Italy–Malta relations

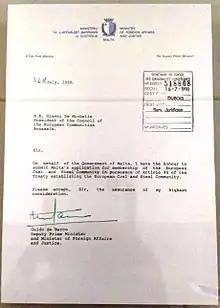
Letter of application for membership of the European Economic Community by Malta, 1990. Sent from the Maltese foreign affairs minister Guido de Marco to the Italian foreign affairs ministers Gianni De Michelis, at the time holding the rotating presidency of the EU Council. Held at the House of European History in Brussels

Malta and the Italian peninsula have a long history of relations given their proximity. Malta was part of the Normans' Kingdom of Sicily and remained associated with the Italian kingdom until 1194. The Kingdom of Naples would be involved in the war against the French occupation of the island. Italian language was the official language in Malta since the Knights Hospitaller until the British control. In 1800 Malta became a protectorate jointly administered by Naples and the United Kingdom, although the latter had more influence. By 1813 the island became a British colony and thus moved outside the Italian sphere, although the presence of Italian culture and language remained strong. Indeed, Italian designs on the island were highlighted in April 1933, when on a visit to the island, Italian cabinet undersecretary Francesco Giunta stated that he was on Italian soil and that the future of the island lay in complete union with Italy. The two countries clashed during World War II when Italy bombed the island during the Siege of Malta. Malta's rejection of Mussolini's fascism and Nazi support led to Italy bombing Malta for two years between 1940 and 1942.